Question: What color is the sky?
Tambaya: Mene ne launin sararin samaniya?
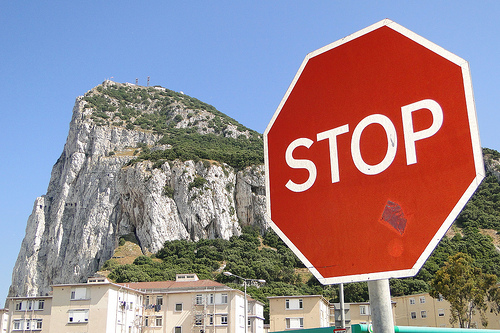
Answer: Blue.
Amsa: Shuɗi.